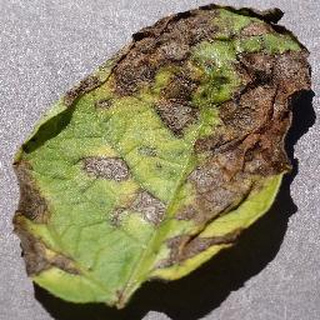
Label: potato_early_blight